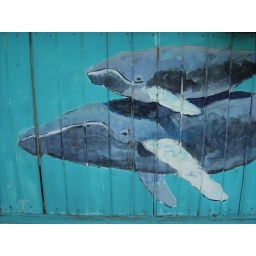
An old white house with a big yard is bordered on two sides by a sea of ocean life.